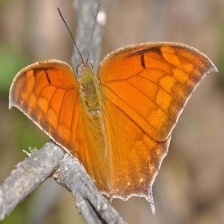
Species: TROPICAL LEAFWING